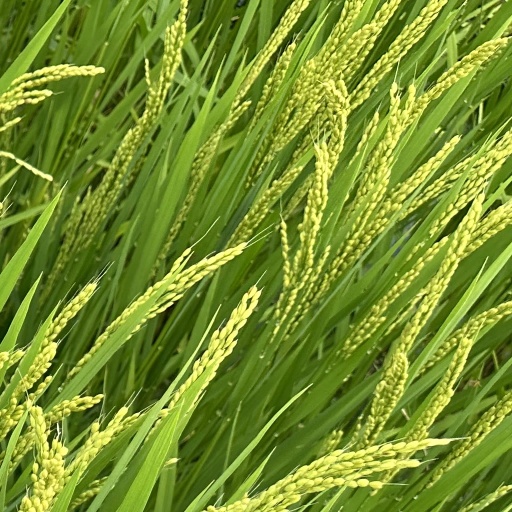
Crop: rice